Per Hasselberg

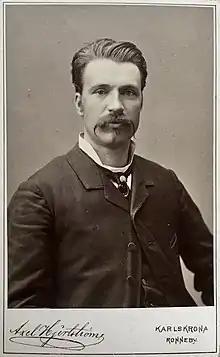
Per Hasselberg in Ronneby about 1885.

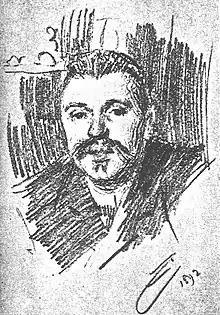
Per Hasselberg drawn by Anders Zorn 1892.

Per Hasselberg (1 January 1850 – 25 July 1894), until 1870 Karl Petter Åkesson, was a Swedish sculptor. He has received critical acclaim mainly for his delicate and allegorical nudes, copies of which are widely distributed in public places and private homes in Sweden.